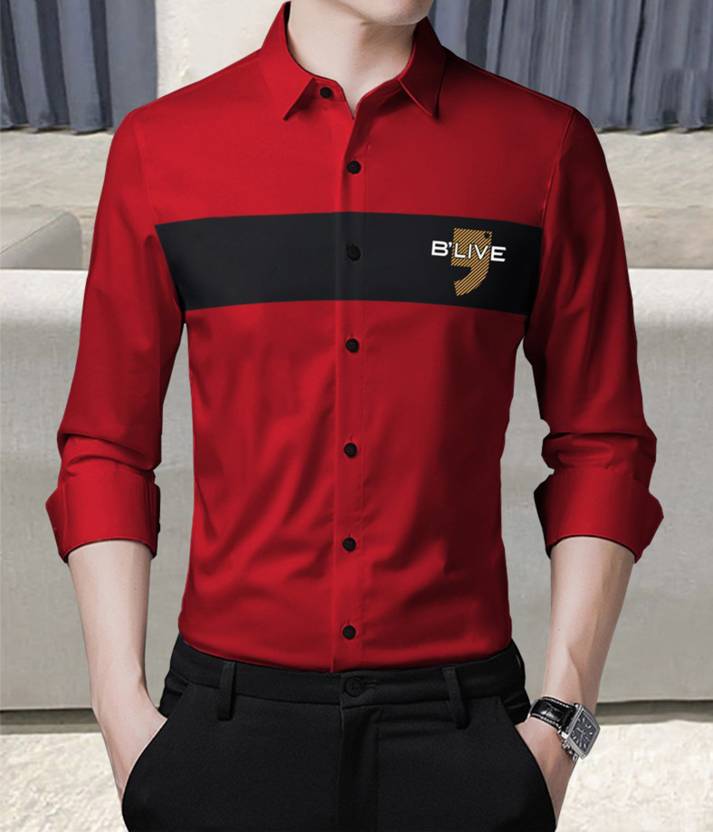
Product: Men Regular Fit Color Block Casual Shirt
Price: ₹359
Colors: Red and  Black
Pattern: Color Block